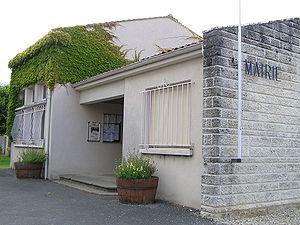
Louzac-Saint-André est une commune du Sud-Ouest de la France, située dans le département de la Charente.